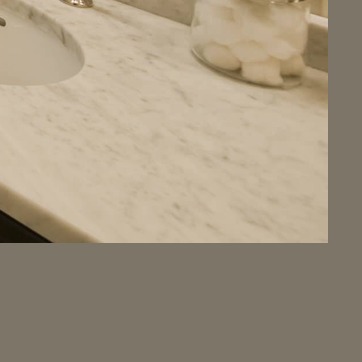
Material: polishedstone